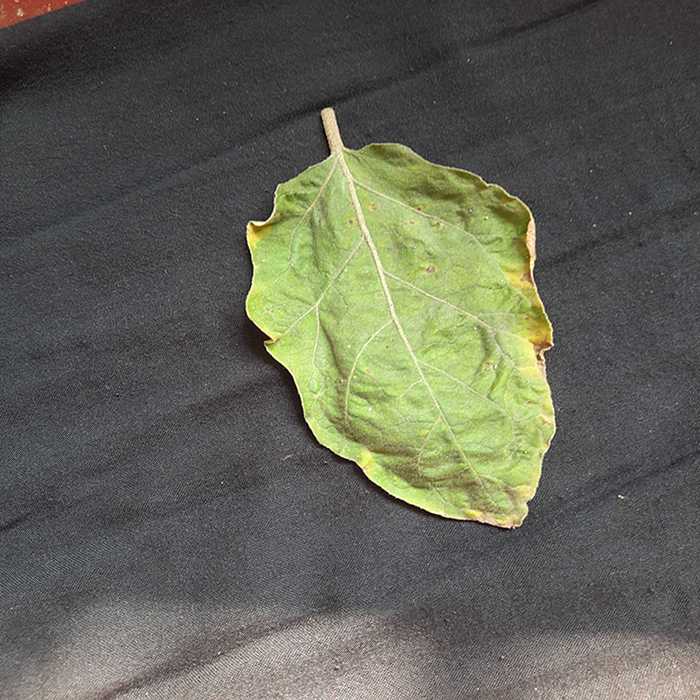
Plant: Eggplant
Label: Eggplant begomovirus